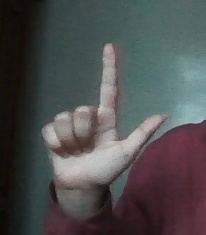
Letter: laam